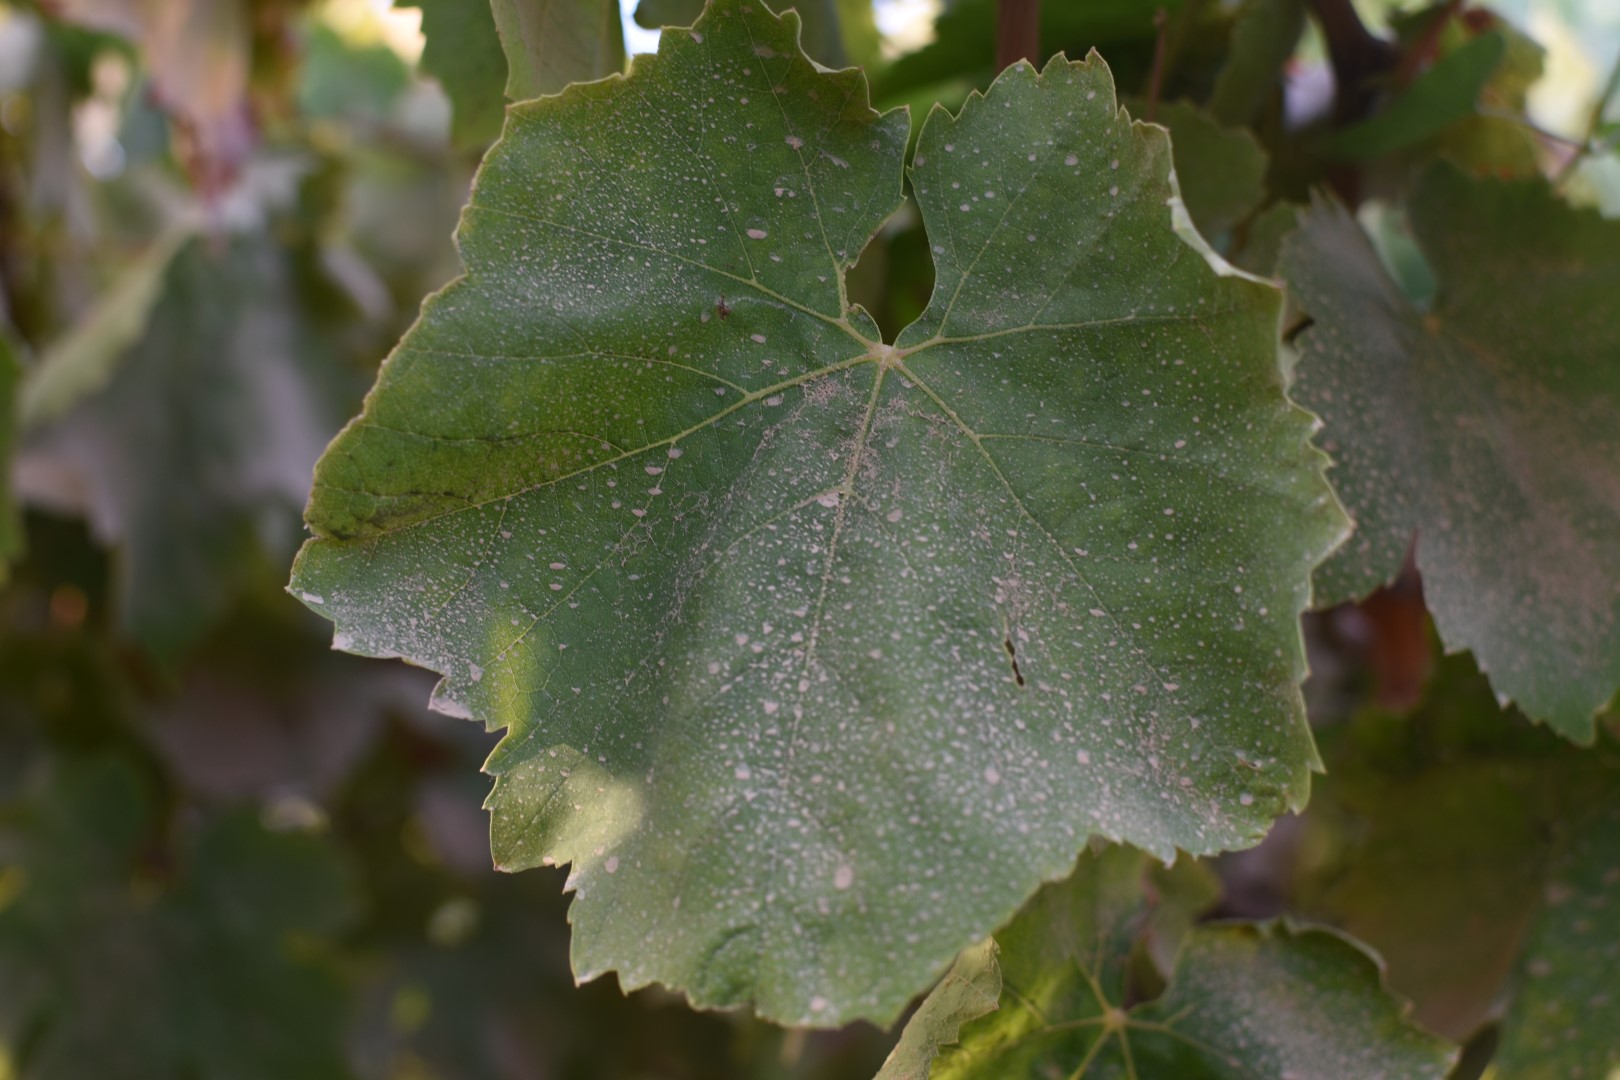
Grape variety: Thompson Seedless